Jewish councils in Hungary

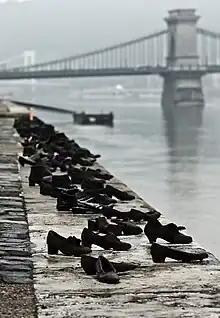
Shoes on the Danube Bank memorial on the east bank of the Danube in Budapest

Adolf Eichmann and his staff, exceptionally during the history of the Holocaust in Hungary, carried out the deportations in Kistarcsa as the sole executors, without the cooperation of the Hungarian authorities. The Social Department of the Jewish Council was permitted by the Ministry of the Interior to feed and supply the internment camps around Budapest (for instance, in Kistarcsa and Csepel). The employees of the council managed to place some children from Kistarcsa under the protection of the International Committee of the Red Cross. The Jewish council communicated with these internment camps via liaison officials, such as István Hahn, who often smuggled medicines, documents and equipment into the camps. Council member József Nagy and his medical team were mandated to visit the camps and care for the sick. István Vasdényey, the commander of the Kistarcsa camp informed the Jewish council on 12 July that, despite the opposition of the Hungarian authorities, the Germans put more than 1,000 prisoners of the camp on a train and were preparing to deport them. Ernő Pető sent a complaint to Miklós Horthy Jr., who informed his father. Upon the order of Regent Miklós Horthy, Captain Leó Lulay and his unit caught up with the train at Hatvan and brought it back to Kistarcsa. However, on 19 July, "SS-Hauptsturmführer" Franz Novak and his men returned to the camp and managed to deport 1,220 prisoners, while the Nazi authorities summoned all members of the Jewish council. Fülöp Freudiger met with Adolf Eichmann, expressing his protest. Eichmann laughed at him and later decided to kill him because of the events in Kistarcsa and the resistance of the Jewish council. Freudiger was informed of this. Using a fake Romanian passport, Freudiger, his family and escorts (altogether 80 people) escaped to Palestine via Romania on 10 August 1944 in coordination with high-ranking SS officer Dieter Wisliceny. Following his escape, another council member János Gábor was arrested and deported. He died in the Freiberg subcamp in April 1945. With Freudiger's departure, there were no Orthodox members left on the council. According to Kádár and Vági, the Orthodox members did not share the "legalist" attitude of the Neolog members and "were quicker to adapt to the new circumstances and to choose illegality".